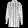
Label: Shirt